Toga

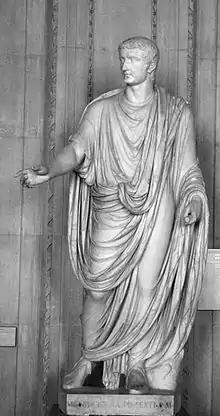
Statue of the Emperor Tiberius showing a draped toga of the 1st century AD

The toga, a distinctive garment of Ancient Rome, was a roughly semicircular cloth, between in length, draped over the shoulders and around the body. It was usually woven from white wool, and was worn over a tunic. In Roman historical tradition, it is said to have been the favored dress of Romulus, Rome's founder; it was also thought to have originally been worn by both sexes, and by the citizen-military. As Roman women gradually adopted the stola, the toga was recognized as formal wear for male Roman citizens. Women found guilty of adultery and women engaged in prostitution might have provided the main exceptions to this rule.